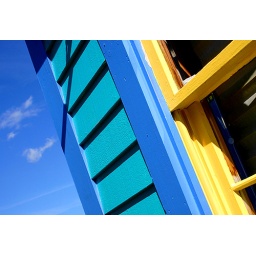
A colorful window at Salem Willows in Salem, MA.